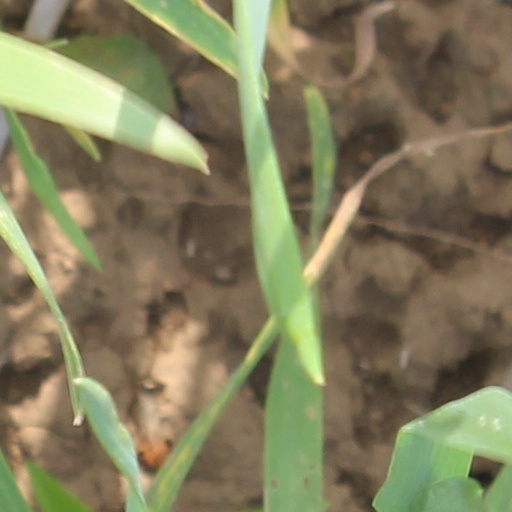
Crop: wheat